The Great American Bash (2005)

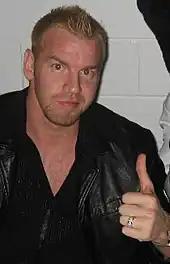
Christian faced Booker T at The Great American Bash

The first match on the card was between MNM (Johnny Nitro and Joey Mercury, managed by Melina) and The Legion of Doom (Heidenreich and Road Warrior Animal) for the WWE Tag Team Championship. During the match, Nitro hit Animal with one of the championship belts, but Animal retaliated by powerslamming him. Animal and Heidenreich then performed the doomsday device on Nitro and scored the pin to win the match and the titles.